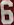
Number: 6